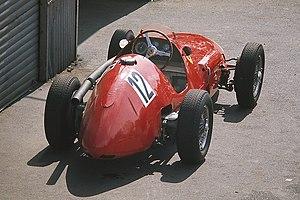
Le Grand Prix de France 1952, disputé sous la réglementation Formule 2 sur le circuit de Rouen-les-Essarts le 6 juillet 1952, est la dix-neuvième épreuve du championnat du monde de Formule 1 courue depuis 1950 et la quatrième manche du championnat 1952. Il est le cinquième des huit Grands Prix de France de Formule 2 organisés en 1952, disputé après Pau, Marseille, Paris et Reims et précédant ceux des Sables-d'Olonne, Saint-Gaudens et la Baule.